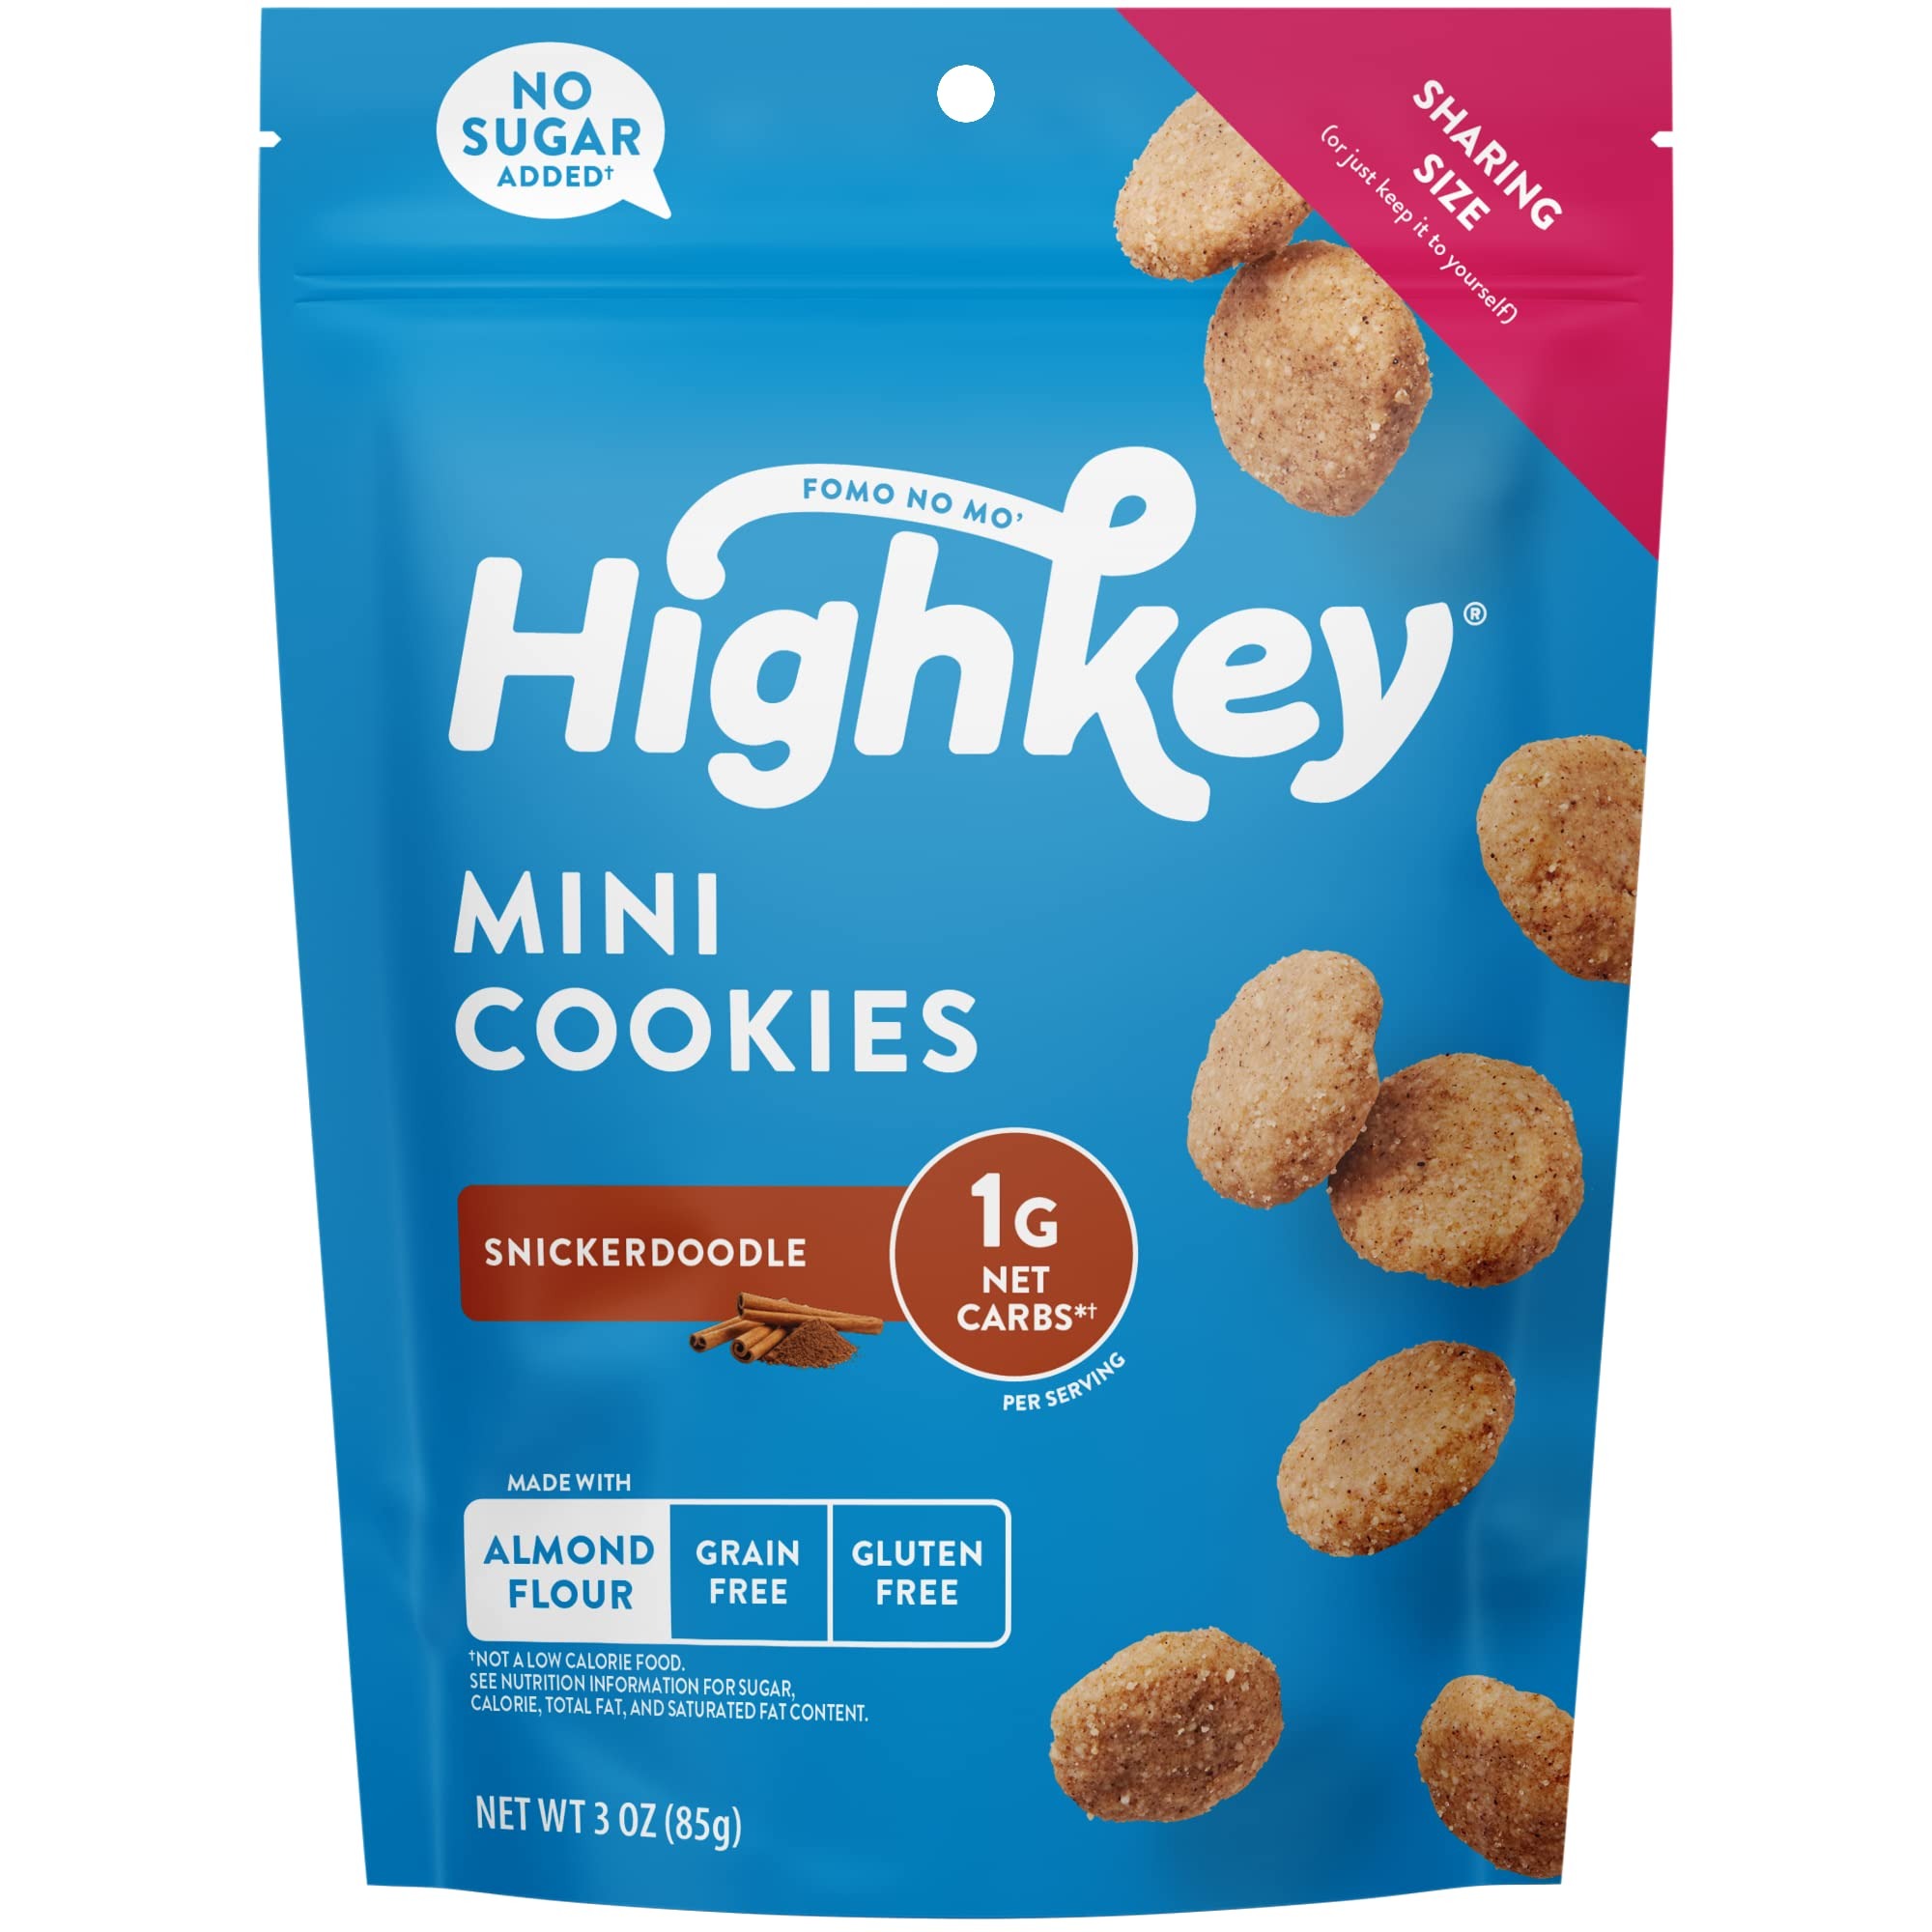
Item Name: HighKey 3oz Snickerdoodle Cookies
Bullet Point: Snickerdoodle cookies
Product Description: Snickerdoodles
Value: 3.0
Unit: Ounce

Price: 7.2